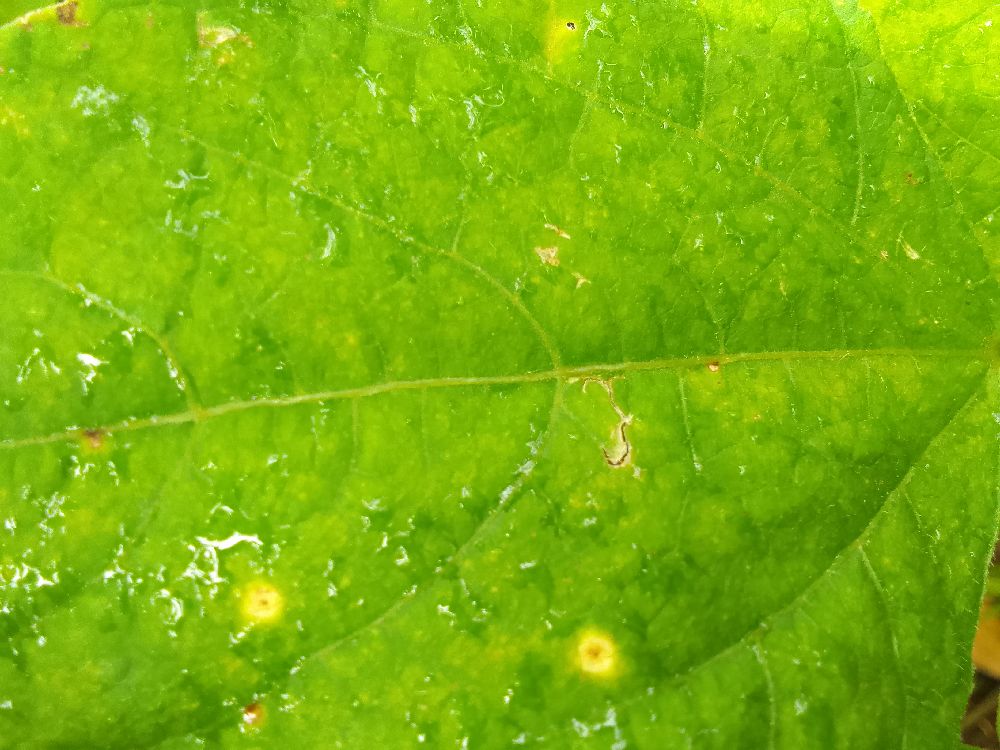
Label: rust